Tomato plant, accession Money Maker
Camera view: tilt-top (135 deg); turntable rotation: 30 degrees
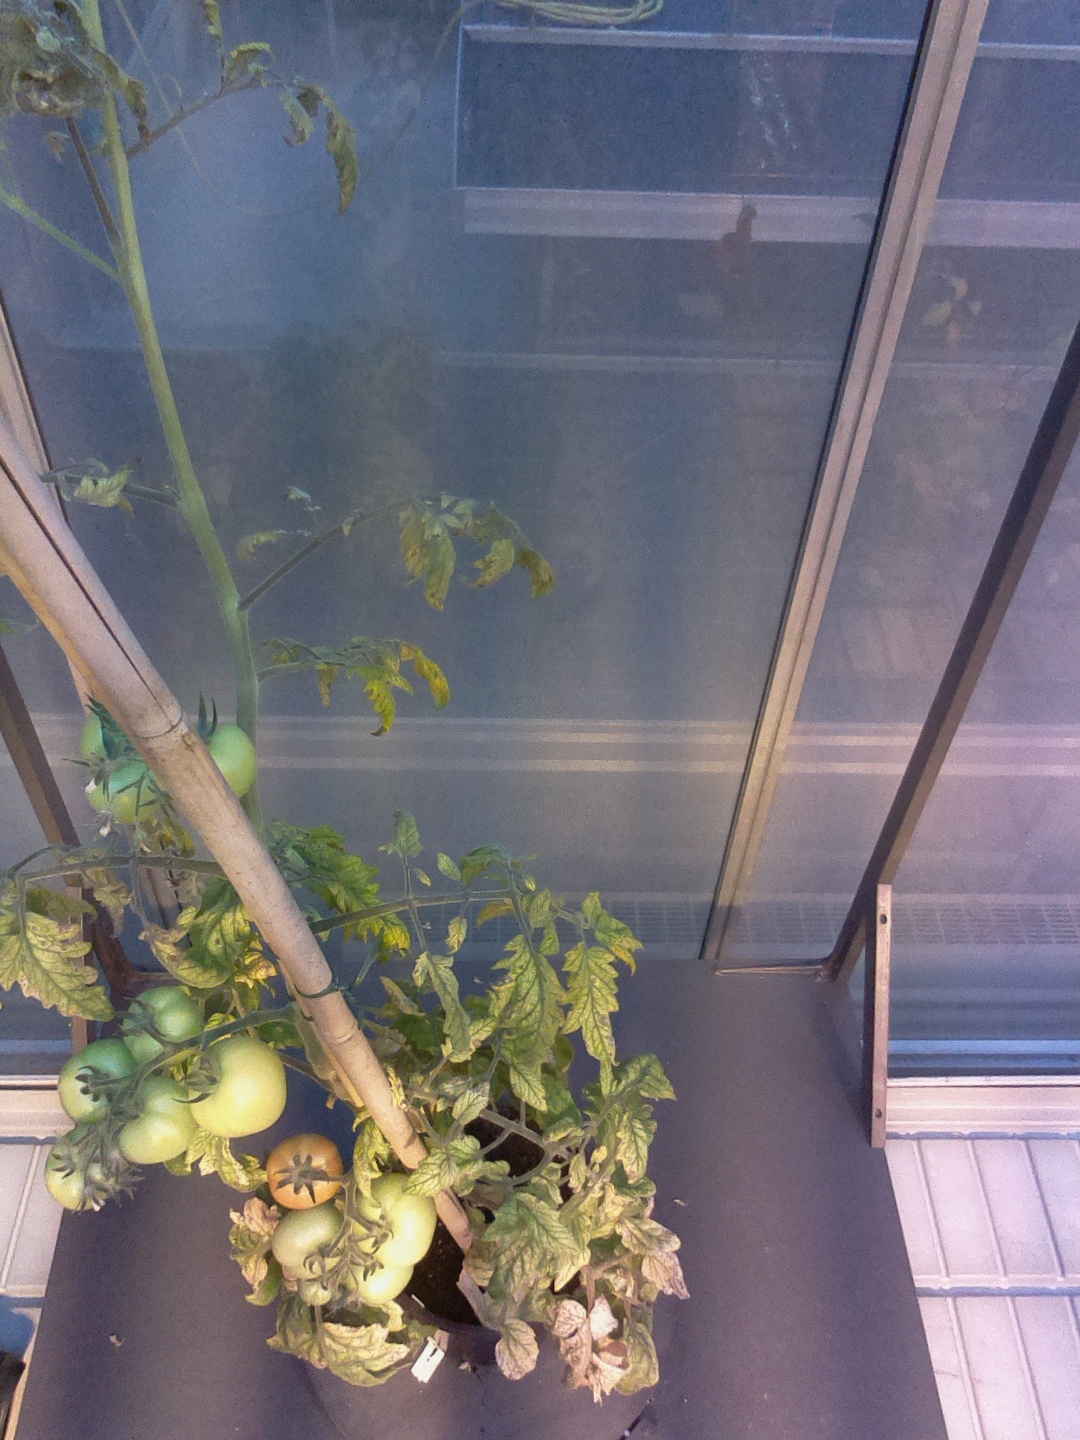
BBCH growth stage 80: fruits start showing typical ripe color (orange -> red)